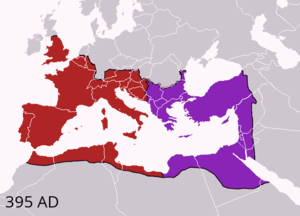
L’Antiquité tardive est une expression utilisée pour désigner une période de l’histoire européenne qui commence à la fin du IIIᵉ siècle mais dont le terme est beaucoup plus flou. Elle n’est employée qu’en référence aux pays ayant appartenu au monde romain : les régions d’Europe occidentale, orientale et méridionale, d’Asie et d’Afrique autour du bassin méditerranéen mais se prolonge bien au-delà de la fin de l’Empire romain d’Occident en 476.
Une définition de l'histoire de la construction, qui la distingue de l'histoire de l'architecture, pourrait nous être donnée par Vitruve : elle s'attache à décrire les matériaux que fournit la nature et l'usage qu'on en fait. Il n'y est pas question de l'origine de l'architecture, mais bien de celle des bâtiments, ainsi que de la manière dont on est parvenu à donner à l'art de bâtir les développements et le degré de perfection où nous le voyons aujourd'hui. Le champ de l'histoire de la construction s'est constitué dans certains pays comme un domaine d'étude universitaire à part entière.
La Rome antique est à la fois la ville de Rome et l'État qu'elle fonde dans l'Antiquité. L'idée de Rome antique est inséparable de celle de la culture latine. Ce regroupement de villages au VIIIᵉ siècle av. J.-C. parvint à dominer l'ensemble du monde méditerranéen et de l'Europe de l'Ouest du Iᵉʳ au Vᵉ siècle par la conquête militaire et par l'assimilation des élites locales. Sa domination a laissé d'importantes traces archéologiques et de nombreux témoignages littéraires. Elle façonne encore aujourd'hui l'image de la civilisation occidentale. Durant ces siècles, la civilisation romaine passe d'une monarchie à une république oligarchique puis à un empire autocratique.
Les Alpes dinariques ou Dinarides sont un massif montagneux des Balkans occidentaux qui doivent leur nom au mont Dinara. Elles s'élèvent entre la plaine de Pannonie au nord-est et la mer Adriatique au sud-ouest, en plusieurs chaînes montagneuses orientées principalement selon un axe nord-ouest/sud-est, de la Slovénie au nord de l'Albanie où culmine leur plus haut sommet, à 2 692 mètres d'altitude : le Maja Jezercë. Elles couvrent au total six pays reconnus internationalement, auxquels peut s'ajouter le Kosovo. La plus grande ville est Sarajevo, capitale de la Bosnie-Herzégovine. Trois climats distincts influencent le massif : méditerranéen à l'ouest, montagnard au centre, où le relief est le plus élevé, et continental à l'est.
La bibliothèque impériale de Constantinople fondée au IVᵉ siècle par l'empereur romain Constance II à Constantinople était une des plus importantes bibliothèques de l'antiquité et du Moyen Âge.
En récompense de son soutien à Jules César contre Marseille en 49 av. J.-C., Arles, devient une colonie romaine. La fortune initiale de la ville date de cette époque. Bénéficiant pendant plus de cinq siècles d'une situation géopolitique stratégique sur le Rhône, de plans d’urbanisme successifs et du soutien de plusieurs empereurs, elle devient un des premiers foyers chrétiens des Gaules et résidence impériale puis, à la fin du IVᵉ siècle, préfecture du prétoire. Assiégée en 425, 430, 453, 457 et 471, la cité est finalement prise par le roi wisigoth Euric, une première fois en 472 puis de manière définitive en 476.
Cet article donne la chronologie de l'Empire romain d'Occident, depuis la mort de Théodose Iᵉʳ et la dernière division de l'Empire romain, jusqu'à la chute finale du dernier empereur d'Occident.
L'Occident, ou le monde occidental, est un concept géopolitique qui s'appuie généralement sur l'idée d'une civilisation commune, héritière de la civilisation gréco-romaine dont est issue la société occidentale moderne. Son emploi actuel sous-entend également une distanciation avec soit le reste du monde, soit une ou plusieurs autres zones d'influences du monde comme le monde arabe, le monde chinois ou encore la sphère d'influence russe. À l'origine cette distanciation s'exprimait face à l'Orient et Constantinople.
Stilicon, né vers 360 près de Constantinople, mort le 22 août 408 à Ravenne, est un militaire et homme politique romain d'origine barbare sous les règnes de Théodose, empereur d'Orient de 379 à 395, et de ses fils Honorius et Arcadius.
L’Empire byzantin ou Empire romain d'Orient désigne l'État apparu vers le IVᵉ siècle dans la partie orientale de l'Empire romain, au moment où celui-ci se divise progressivement en deux.